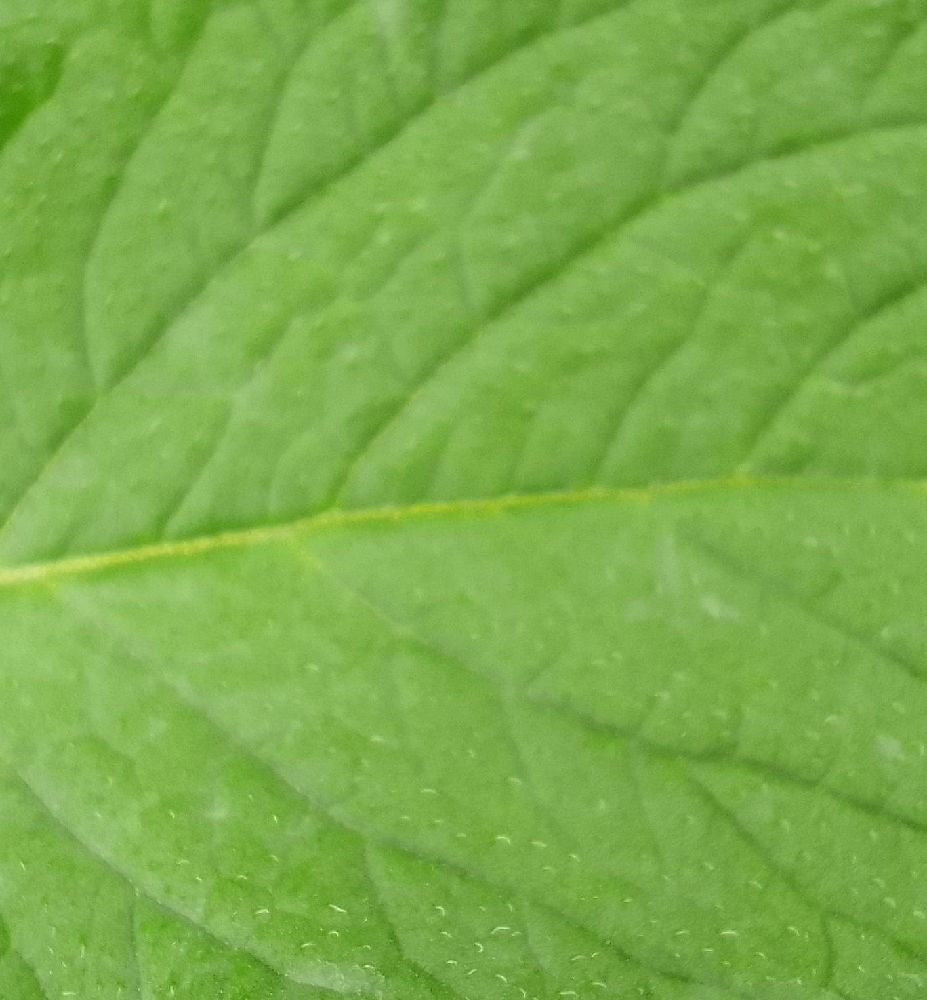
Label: Healthy